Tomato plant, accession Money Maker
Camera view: vertical (180 deg); turntable rotation: 150 degrees
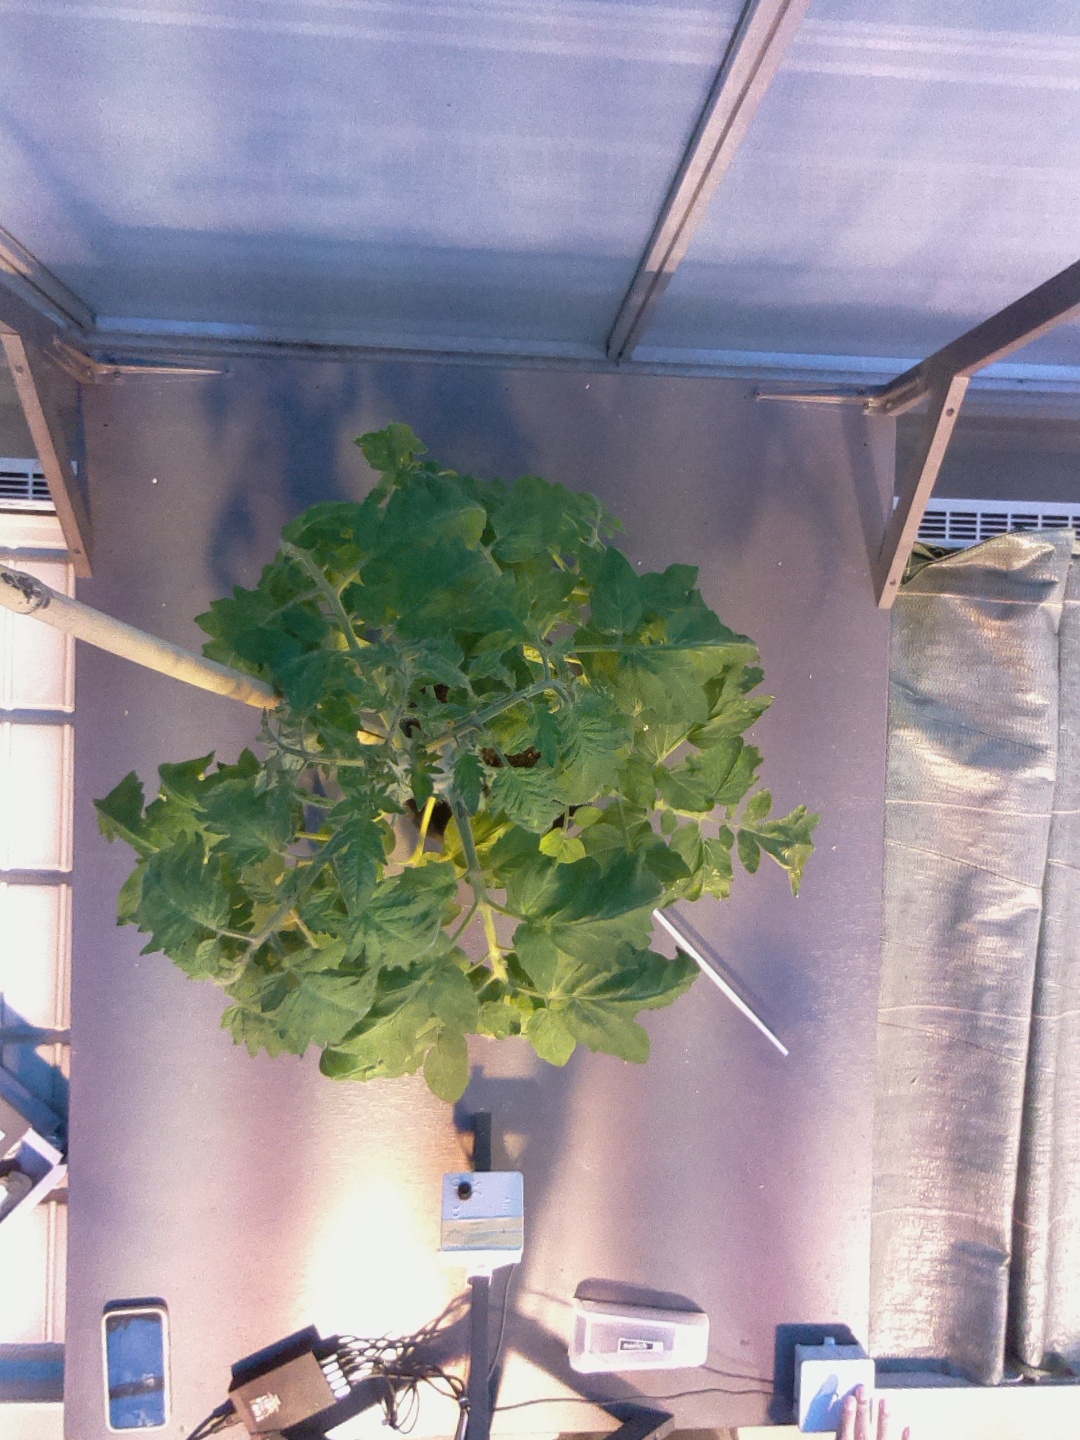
BBCH growth stage 60: First flowers open